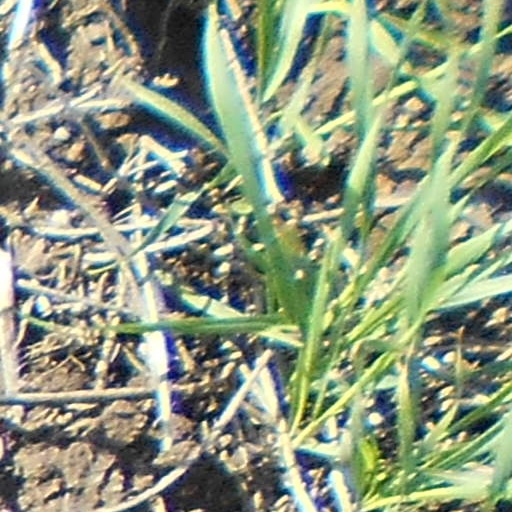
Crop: wheat